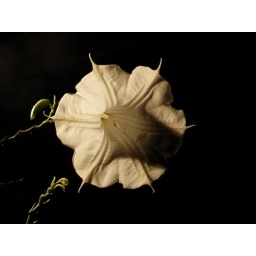
The lamp in my bedroom